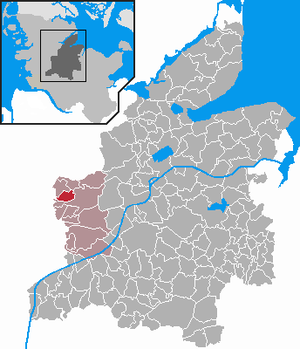
Frederiksholm (Sydslesvig)
Kort
Frederiksholm eller Friedrichsholm er en kommune og en by i det nordlige Tyskland, beliggende i Amt Hohner Harde i den vestlige del af Kreis Rendsborg-Egernførde. Kreis Rendsborg-Egernførde ligger i det sydlige Sydslesvig og i den centrale del af delstaten Slesvig-Holsten.